Augmented seventh chord

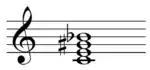
Augmented dominant seventh chord on C

The augmented seventh chord, or seventh augmented fifth chord, or seventh sharp five chord is a seventh chord composed of a root, major third, augmented fifth, and minor seventh (1, 3, 5, 7). It can be viewed as an augmented triad with a minor seventh. When using popular-music symbols, it is denoted by +, aug, or . For example, the augmented seventh chord built on A, written as A+, has pitches A-C-E-G: